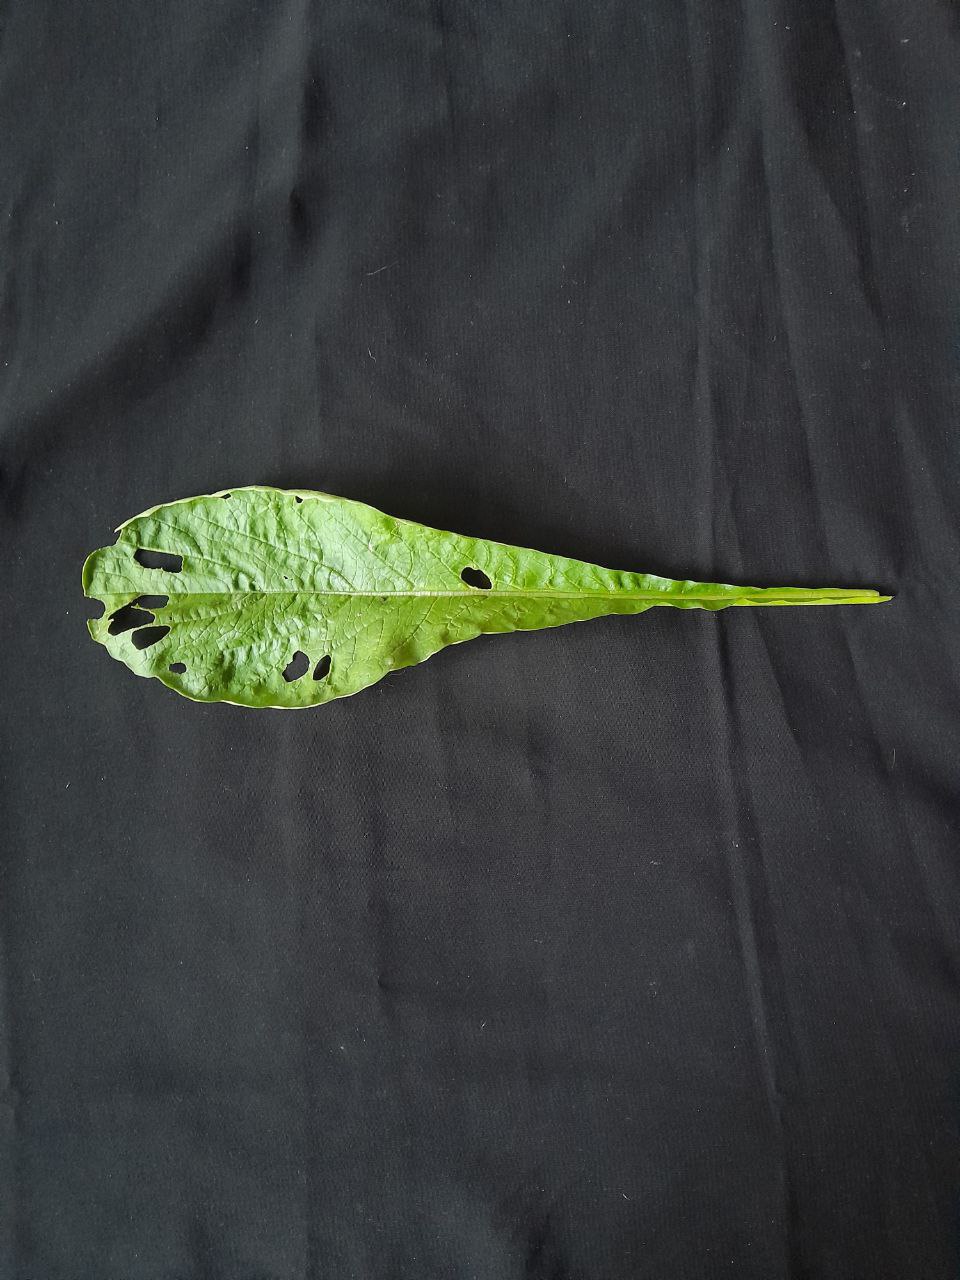
Label: flea beetle